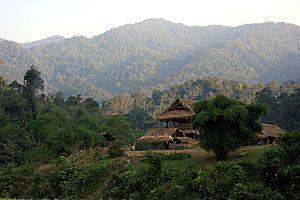
La chaîne Annamitique ou cordillère annamitique est une chaîne de montagnes située en Asie du Sud-Est, au Laos, au Viêt Nam et dans une petite zone du Nord du Cambodge. Elle sert de frontière entre le Laos et le Viêt Nam. Elle est connue en vietnamien sous le nom de Dãy Trường Sơn, au Laos en tant que Xai Phou Luang.
La chaîne Annamitique ou cordillère annamitique est une chaîne de montagnes située en Asie du Sud-Est, au Laos, au Viêt Nam et dans une petite zone du Nord du Cambodge. Elle sert de frontière entre le Laos et le Viêt Nam. Elle est connue en vietnamien sous le nom de Dãy Trường Sơn, au Laos en tant que Xai Phou Luang.